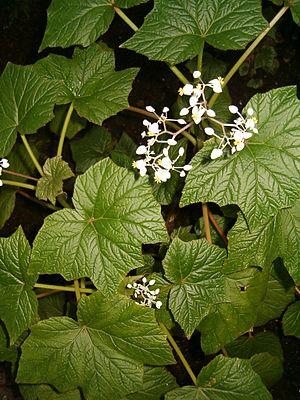
Begonia reniformis est une espèce de plantes de la famille des Begoniaceae. Ce bégonia est originaire du Brésil. L'espèce fait partie de la section Pritzelia. Elle a été décrite en 1791 par Jonas Carlsson Dryander. L'épithète spécifique reniformis signifie « en forme de rein ».